History of African Americans in Utah

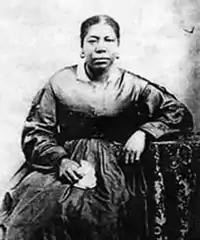
Jane Elizabeth Manning James, free African American and early Utah pioneer

By 1848 there were approximately 50 African Americans living in the Utah Territory after another pioneer company had arrived. 24 were slaves who had traveled from Mississippi led by John Brown, and they were joined by 12 other African Americans, mostly slaves, when they passed through Winter Quarters in Nebraska.